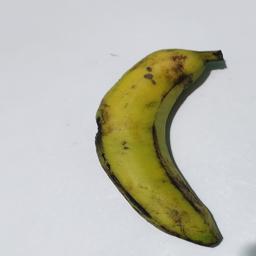
Banana variety: Sagor Kola